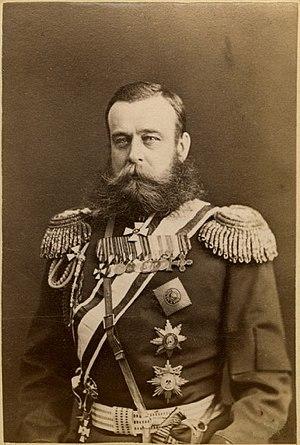
Le comte Nicolas Ignatiev – ou Ignatieff selon l'orthographe en usage à l'époque en français – en russe : граф Николай Павлович Игнатьев est un homme d’État et un diplomate russe, panslaviste, général d'infanterie, comte de l'Empire russe, adjudant-général, directeur du Département d'Asie du ministère des Affaires étrangères, ambassadeur à Constantinople de 1867 à 1877. Né le 29 janvier 1832 à Saint-Pétersbourg et mort le 3 juillet 1908 à Kroupoderintsy, Gouvernement de Kiev. Il fut surnommé Chevalier des Balkans ou Comte des Bulgares. Le comte Ignatiev fut l'un des diplomates les plus brillants de son époque. Il a inscrit son nom dans l'histoire de la diplomatie de l'Empire russe.